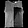
Label: T - shirt / top